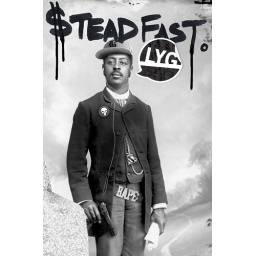
The Steadfast Man in striped tie and pants